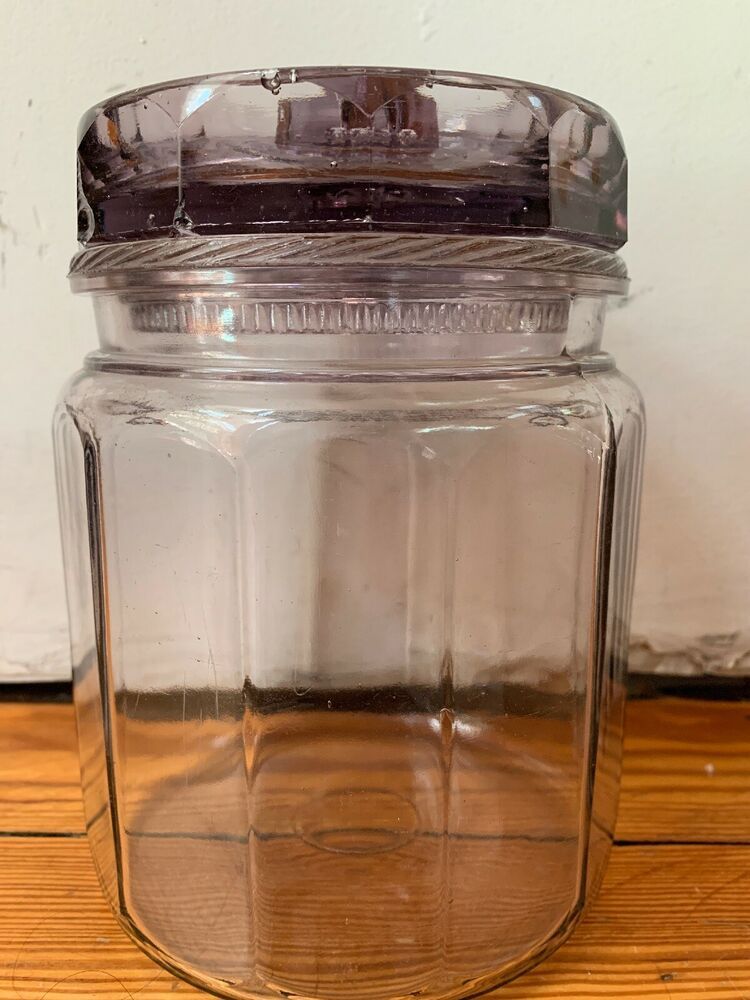
Waste category: glass